Edwin R. Overall

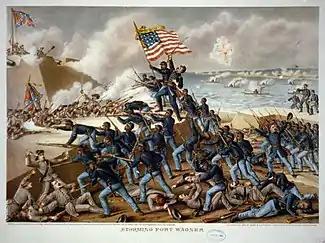
The 54th Massachusetts at the Second Battle of Fort Wagner, July 18, 1863

At the age of twenty he moved to Chicago, where he was an outspoken abolitionist. He joined the Quinn Chapel AME church, where he became a member of the chapel's Anti-Slavery association and was involved in the Underground Railroad. He also was interested in the education of blacks. In the early 1860s, he was superintendent of the Bethel Sunday School and was an officer of the Chicago Sunday School Union He was also president of the Colored Young Men's Literary Association which met at the Quinn Chapel.